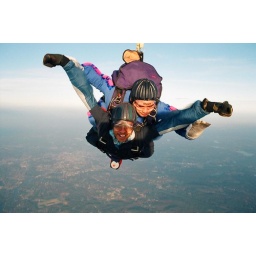
Again, if one zooms into the picture, the altimeter is fairly clear and reads about 9900 feet above ground level.